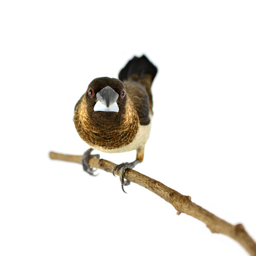
a beautiful bird , male of biological species perching on a branch isolated on white background photo